History of Taranto

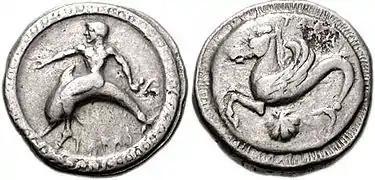
Ancient coin from Taranto, with the eponym Taras hero riding a dolphin.

Taranto was founded in 706 BC by Dorian immigrants hailing from Sparta. Its origins are peculiar: the founders were Partheniae, sons of unmarried Spartan women and "perioeci" (free men, but not citizens of Sparta); these unions were decreed by the Spartans to increase the number of soldiers (only the citizens of Sparta could become soldiers) during the bloody First Messenian War, but later they were nullified, and the sons were forced to leave. There are some doubts about Taranto being of Spartan origin.